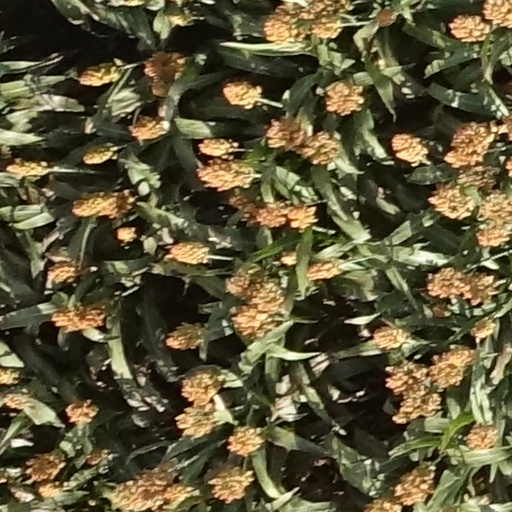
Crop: sorghum